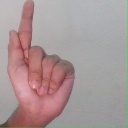
अक्षर: ळ